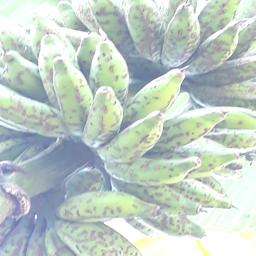
Label: BANANA FRUIT- SCARRING BEETLE